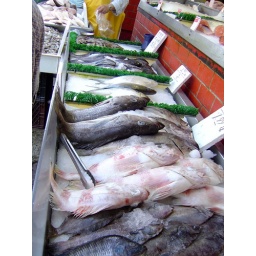
These fish were just unloaded from truck still flopping around